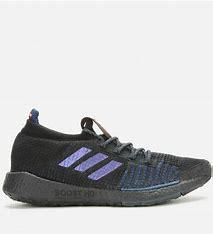
Brand: Adidas
Model: Pulseboost HD